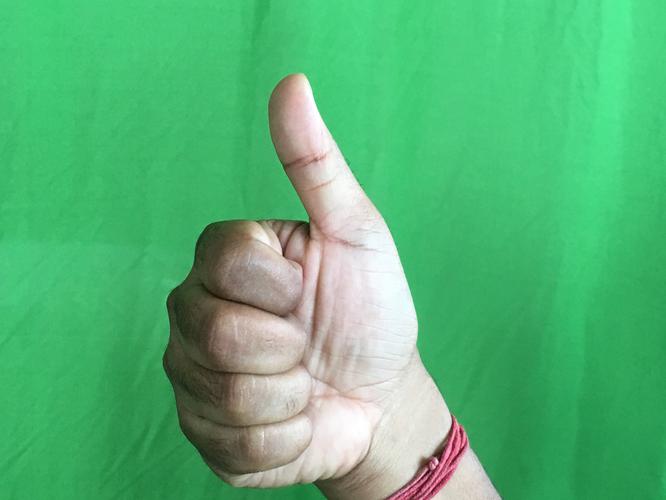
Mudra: Sikharam
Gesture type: single_hand